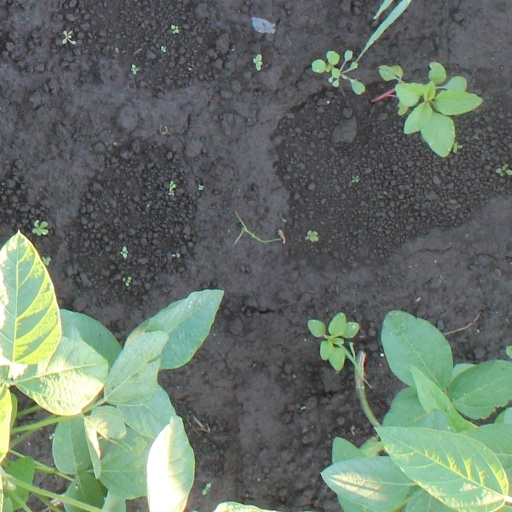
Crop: soybean